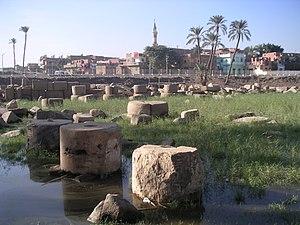
Memphis était la capitale du premier nome de Basse-Égypte, le nome de la Muraille blanche. Ses vestiges se situent près des villes de Mit-Rahineh et d'Helwan, au sud du Caire.
Le temple de Ptah situé à Memphis est le principal temple égyptien voué au culte de Ptah. Il portait le nom d'Hout-ka-Ptah, ce qui signifie en égyptien ancien, le Château du Ka de Ptah. Ce temple occupait la majeure partie de l'enceinte principale de la cité.